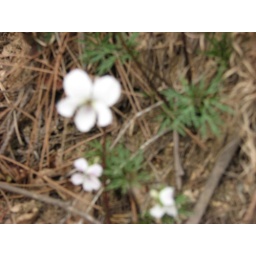
flowers in the mountain